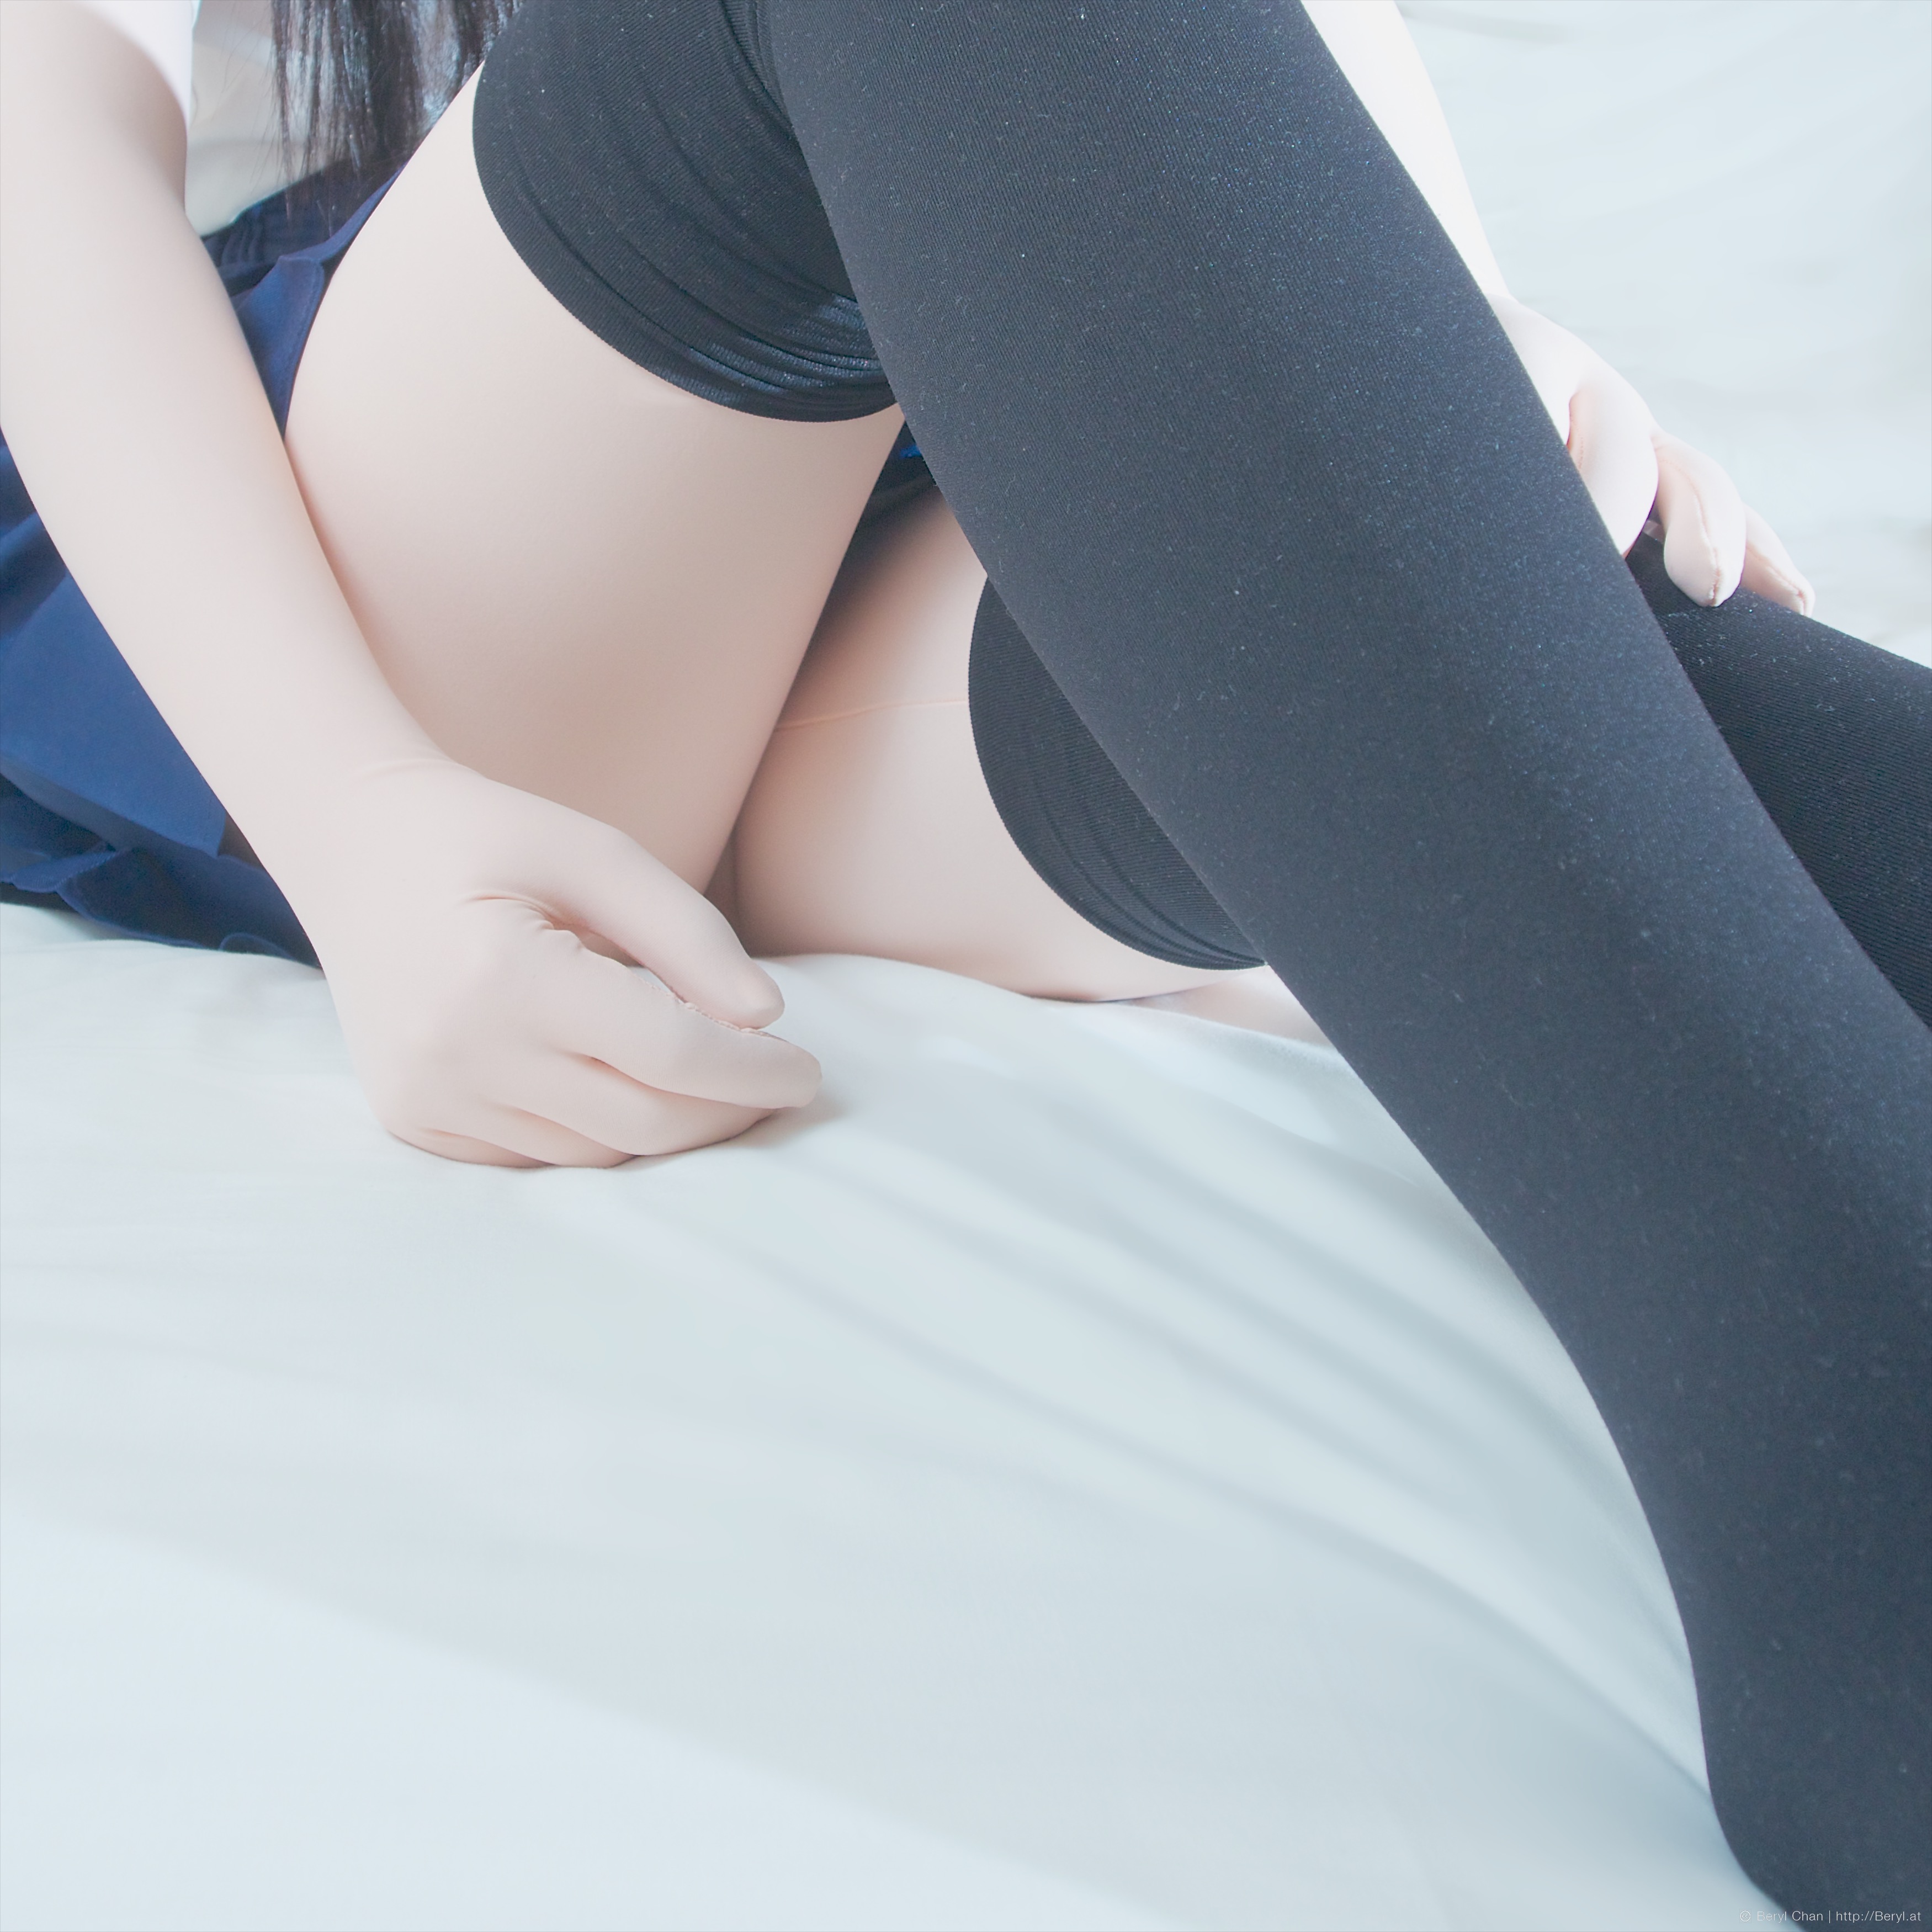
hand, girl, feet, trunk, cute, leg, clean, clothing, black, arm, human body, flash, hands, bed, legs, thigh, tiny, em5, olympus, faceless, m43, body, socks, tights, kneesocks, zentai, longsocks, kigurumi, kneehigh, sock, fabrics, olympusm1250mmf3563, abdomen, photo shoot, sense, human positions, undergarment